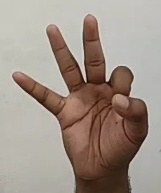
ASL sign: 9